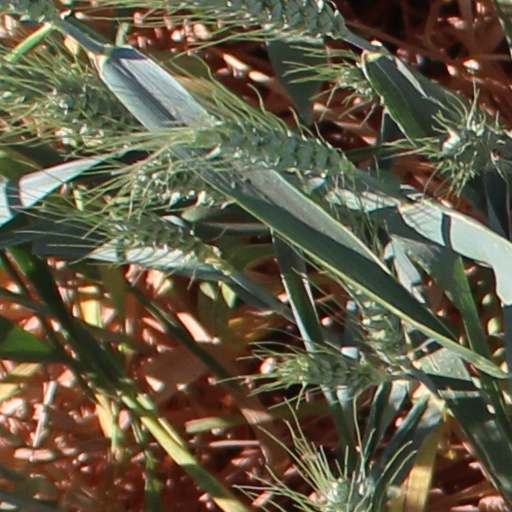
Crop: wheat